Ric Flair

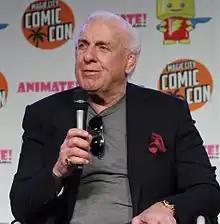
Flair at a Comic Con event in 2016

On the October 25, 2023, episode of "AEW Dynamite", Flair, in his first appearance on TBS since the March 21, 2001, episode of WCW "Thunder", appeared as a "gift" from All Elite Wrestling (AEW) founder Tony Khan to Sting for his upcoming retirement. Both men previously wrestled in the final episode of WCW "Monday Nitro" on March 26, 2001. On November 2, 2023, it was announced Flair signed a multi-year deal with AEW. On November 18, 2023, he made his AEW PPV debut at Full Gear, accompanying Sting, Darby Allin and Adam Copeland to the ring, and performing chops and a low blow to Christian Cage.